LiveWire (motorcycle)

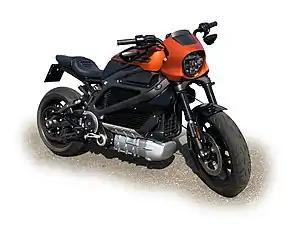

The Harley-Davidson LiveWire is an electric motorcycle by Harley-Davidson, their first electric vehicle. Harley-Davidson says the maximum speed is with claimed motor. The LiveWire, released in 2019, targets a different type of customer than their classic V-twin powered motorcycles.